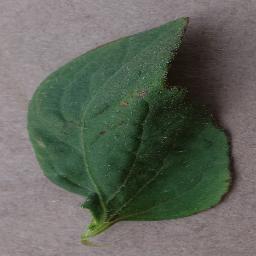
Label: Tomato___Bacterial_spot